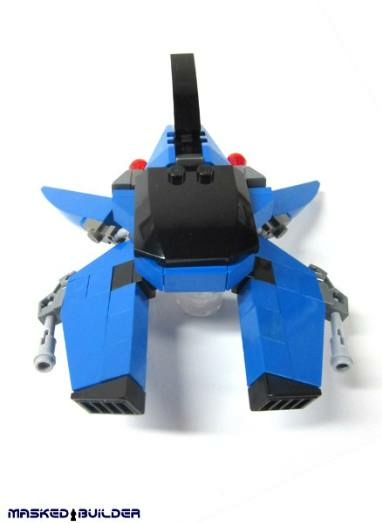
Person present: No